List of shipwrecks in the Channel Islands

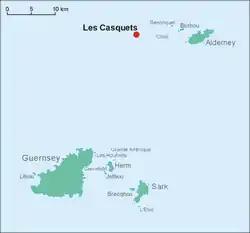
Location map of Les Casquets

The Bailiwick of Guernsey comprises the islands of Guernsey, Alderney, Sark, Herm and a number of smaller islands, islets and rocks. See List of islands of the Bailiwick of Guernsey for a complete list of their smaller islands.